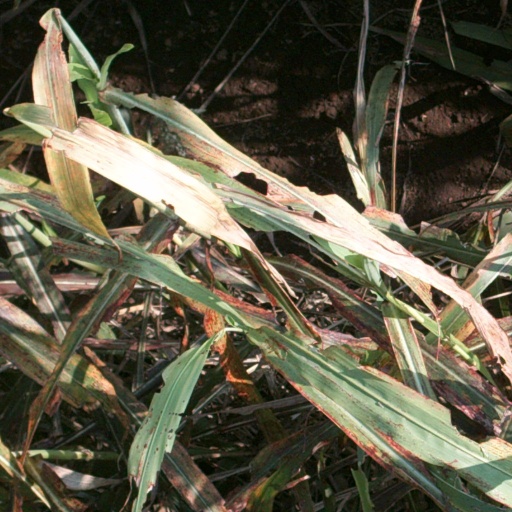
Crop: sorghum